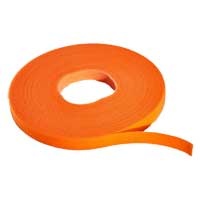
WrapStrap Double-Sided Hook and Loop, 1" x 10 Foot, Orange
Rip-Tie WrapStrap Orange, 1" x 10' WrapStrap is a single strip of double sided hook and loop fastener that quicklyand easily wraps around almost anything. Product Overview: At least 200 re-fastenings. WrapStrap is a single strip of double-sided hook and loop fastener that quickly and easily wraps around almost anything. You can easily cut it to length desired. One of the BEST selling items.
Brand: Rip-Tie
Category: Arts & Entertainment > Hobbies & Creative Arts > Arts & Crafts > Art & Crafting Materials > Craft Fasteners & Closures > Hook and Loop Fasteners